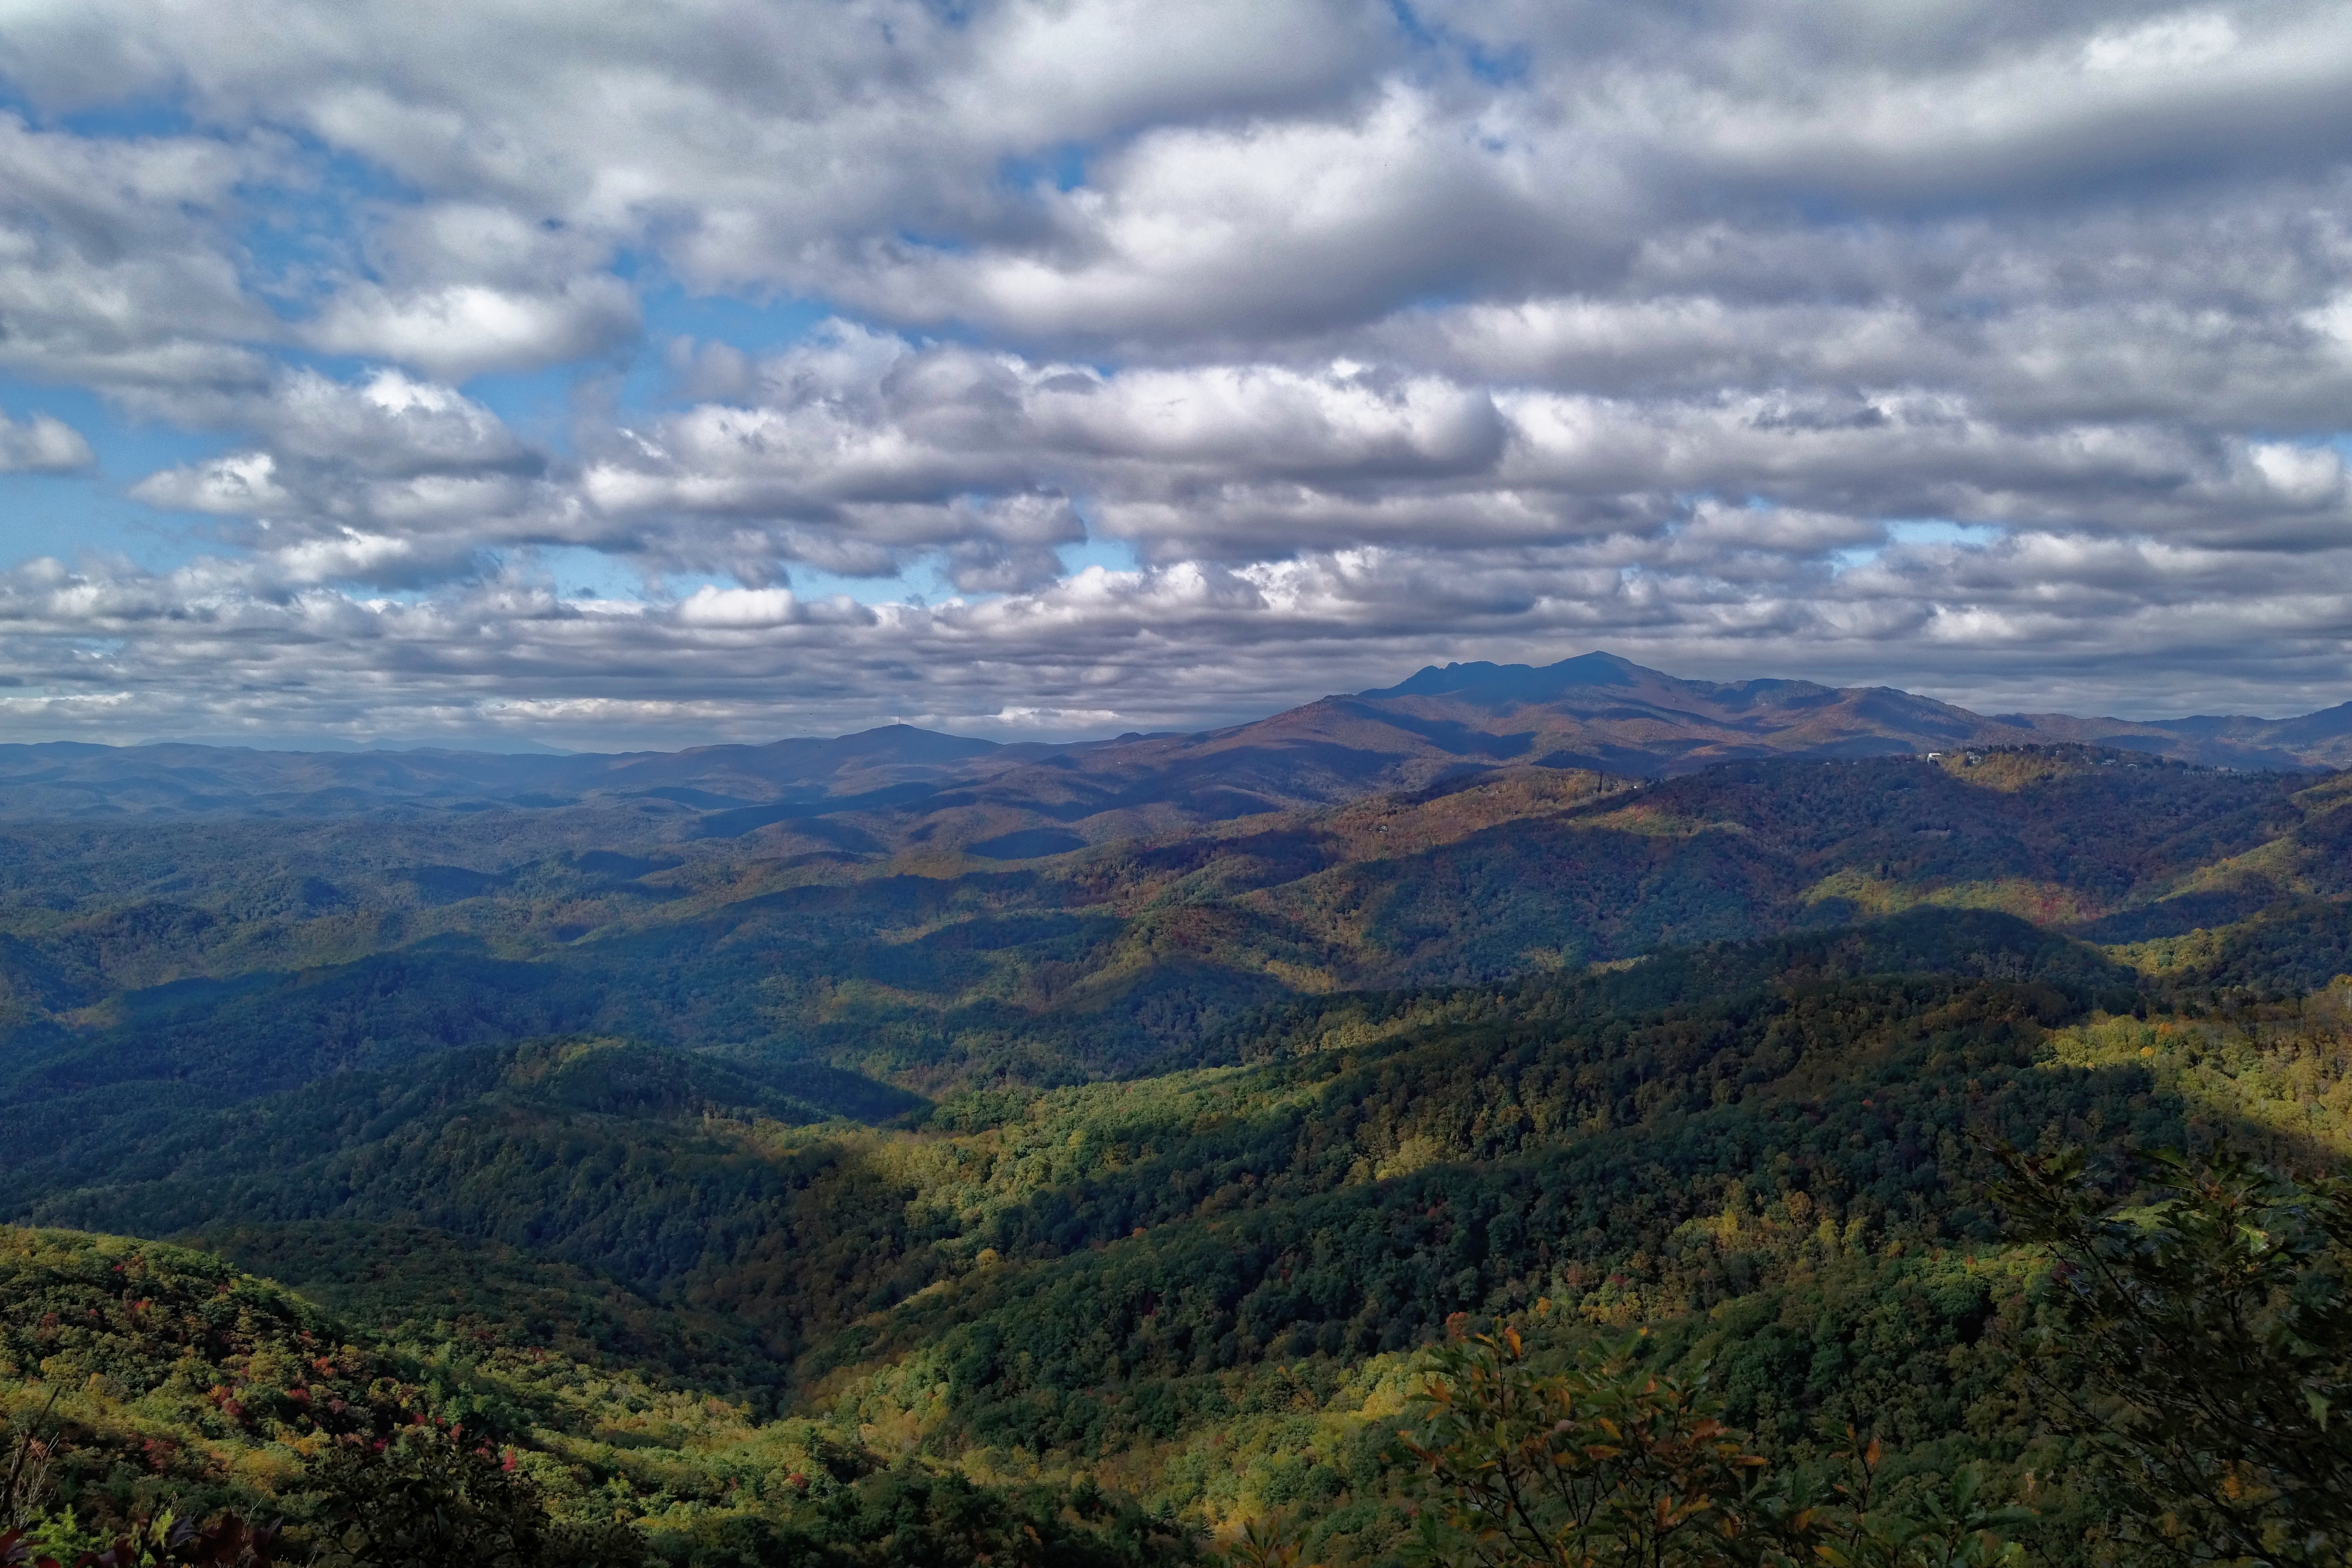
landscape, tree, nature, forest, wilderness, mountain, cloud, sky, meadow, hill, valley, mountain range, highland, ridge, plateau, fell, habitat, loch, ecosystem, landform, geographical feature, mountainous landforms